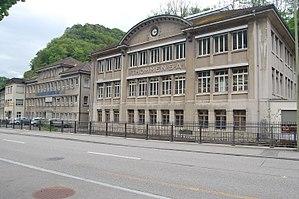
Revue Thommen est une entreprise suisse fondée en 1853 spécialisée dans les domaines de l'horlogerie et des instruments de précision pour l'aéronautique.